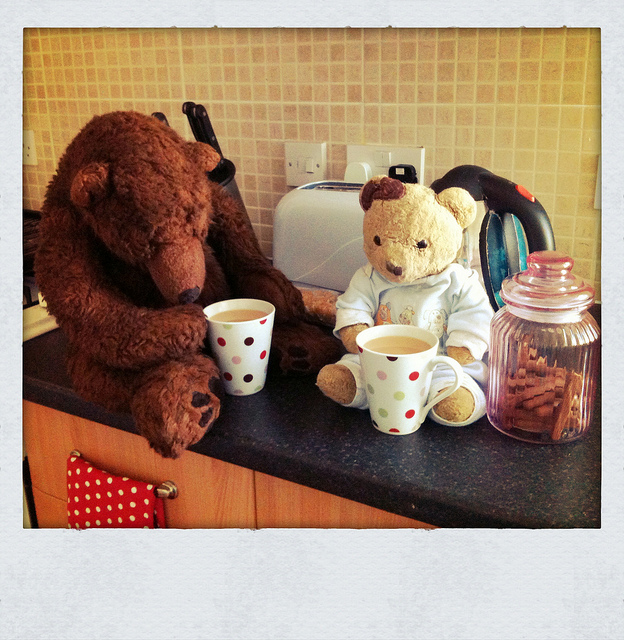
user: Given an image and a question. Answer the question in a short answer. Question: How long will it take them to drink this coffee? Short Answer:
assistant: forever